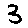
Label: 3